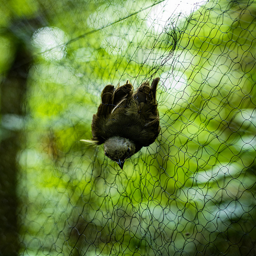
A small bird on a mesh net outside.
A black bird sitting on top of a green leaf.
A brown bird hanging upside down on a net.
A black bird hanging from a gate outside.
Bird hanging upside down on netting looking around